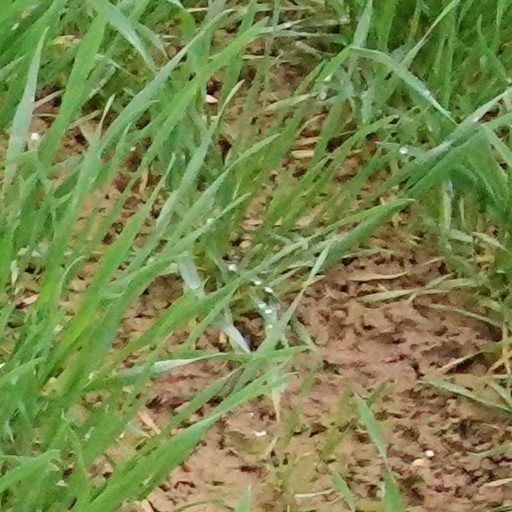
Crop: wheat